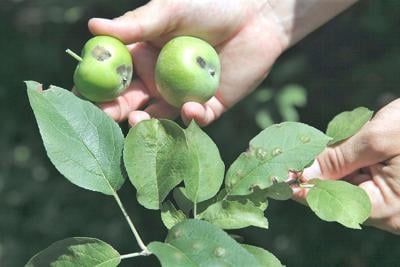
Plant: Apple
Disease: apple scab